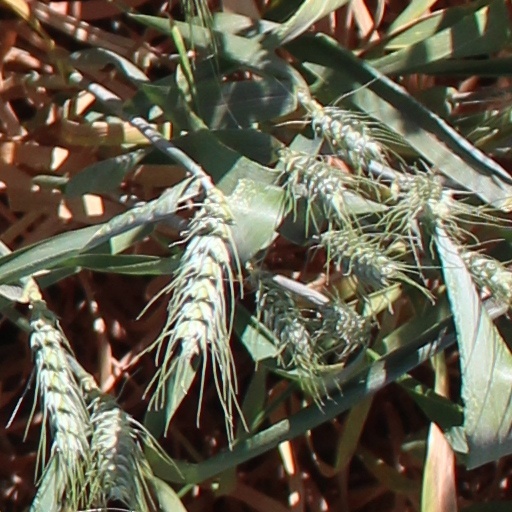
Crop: wheat